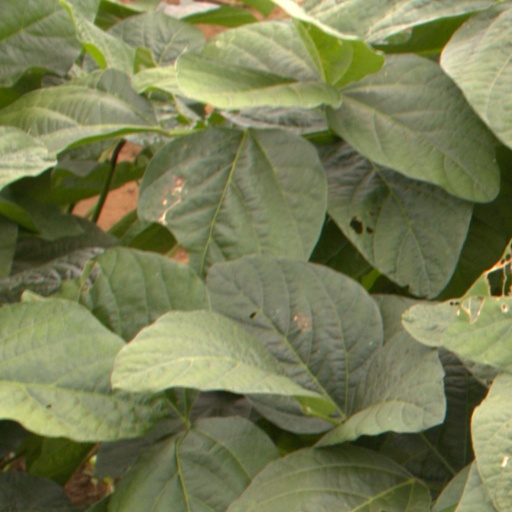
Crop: soybean